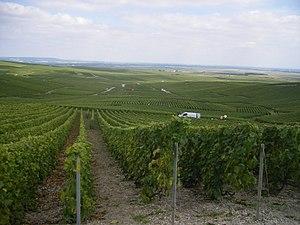
La Champagne-Ardenne est une ancienne région administrative du Nord-Est de la France, ayant existé ensuite comme collectivité territoriale de 1982 à 2015 ; elle a fusionné le 1ᵉʳ janvier 2016 avec l'Alsace et la Lorraine pour former la nouvelle région Grand Est.
La côte des Blancs est une zone viticole appartenant au vignoble de Champagne et destinée à la production du champagne. Située dans la Marne, elle s'étend au sud d'Épernay sur environ 20 kilomètres, pour une superficie de 3 313 hectares, en 2006. La côte des Blancs doit son nom à la couleur du cépage qui y est planté à 95 %, le Chardonnay, qui est d'ailleurs le principal cépage blanc autorisé en Champagne.
Le département de la Marne est un département français, qui doit son nom à la Marne, rivière qui l'arrose. Il fait partie de la région Grand Est et de la Champagne historique. L'Insee et la Poste lui attribuent le code 51. Sa préfecture est Châlons-en-Champagne et sa plus grande ville est Reims.